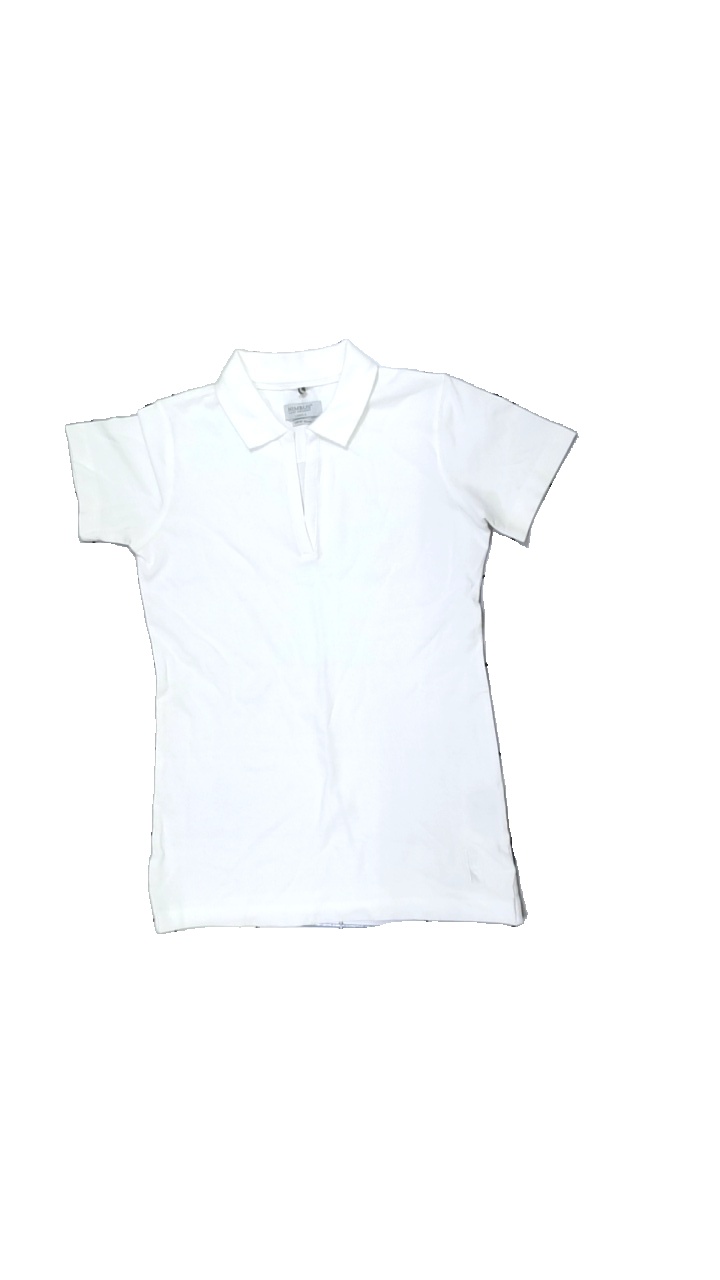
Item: Top (Ladies)
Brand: Nimbus
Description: vit pike, liten fläck bak, luktar illa
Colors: White
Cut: Regular
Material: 100% cotton
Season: All
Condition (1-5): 3
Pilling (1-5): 5
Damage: fläck
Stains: Minor
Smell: Major
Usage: Export
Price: <50